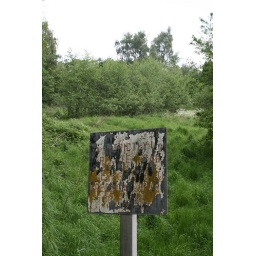
Peeling sign near the 9th green